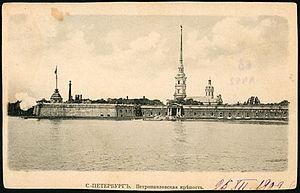
Saint-Pétersbourg. Forteresse Pierre-et-Paul.